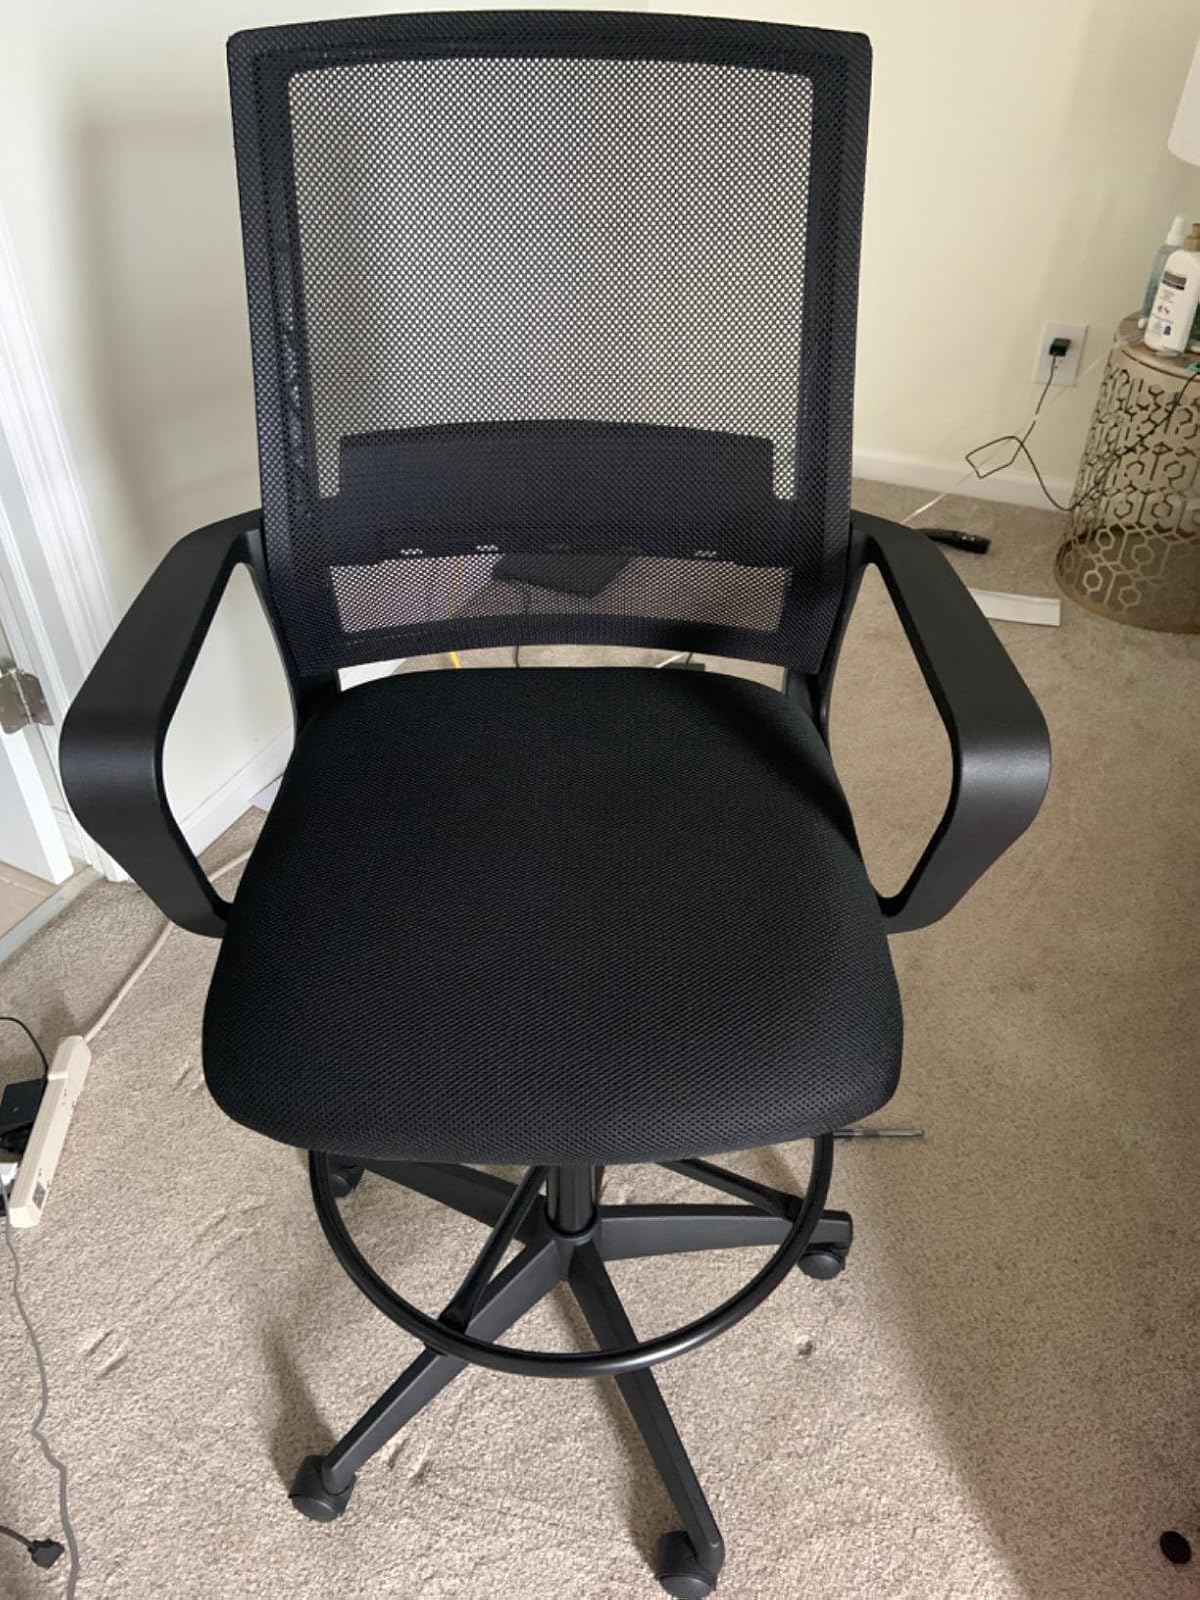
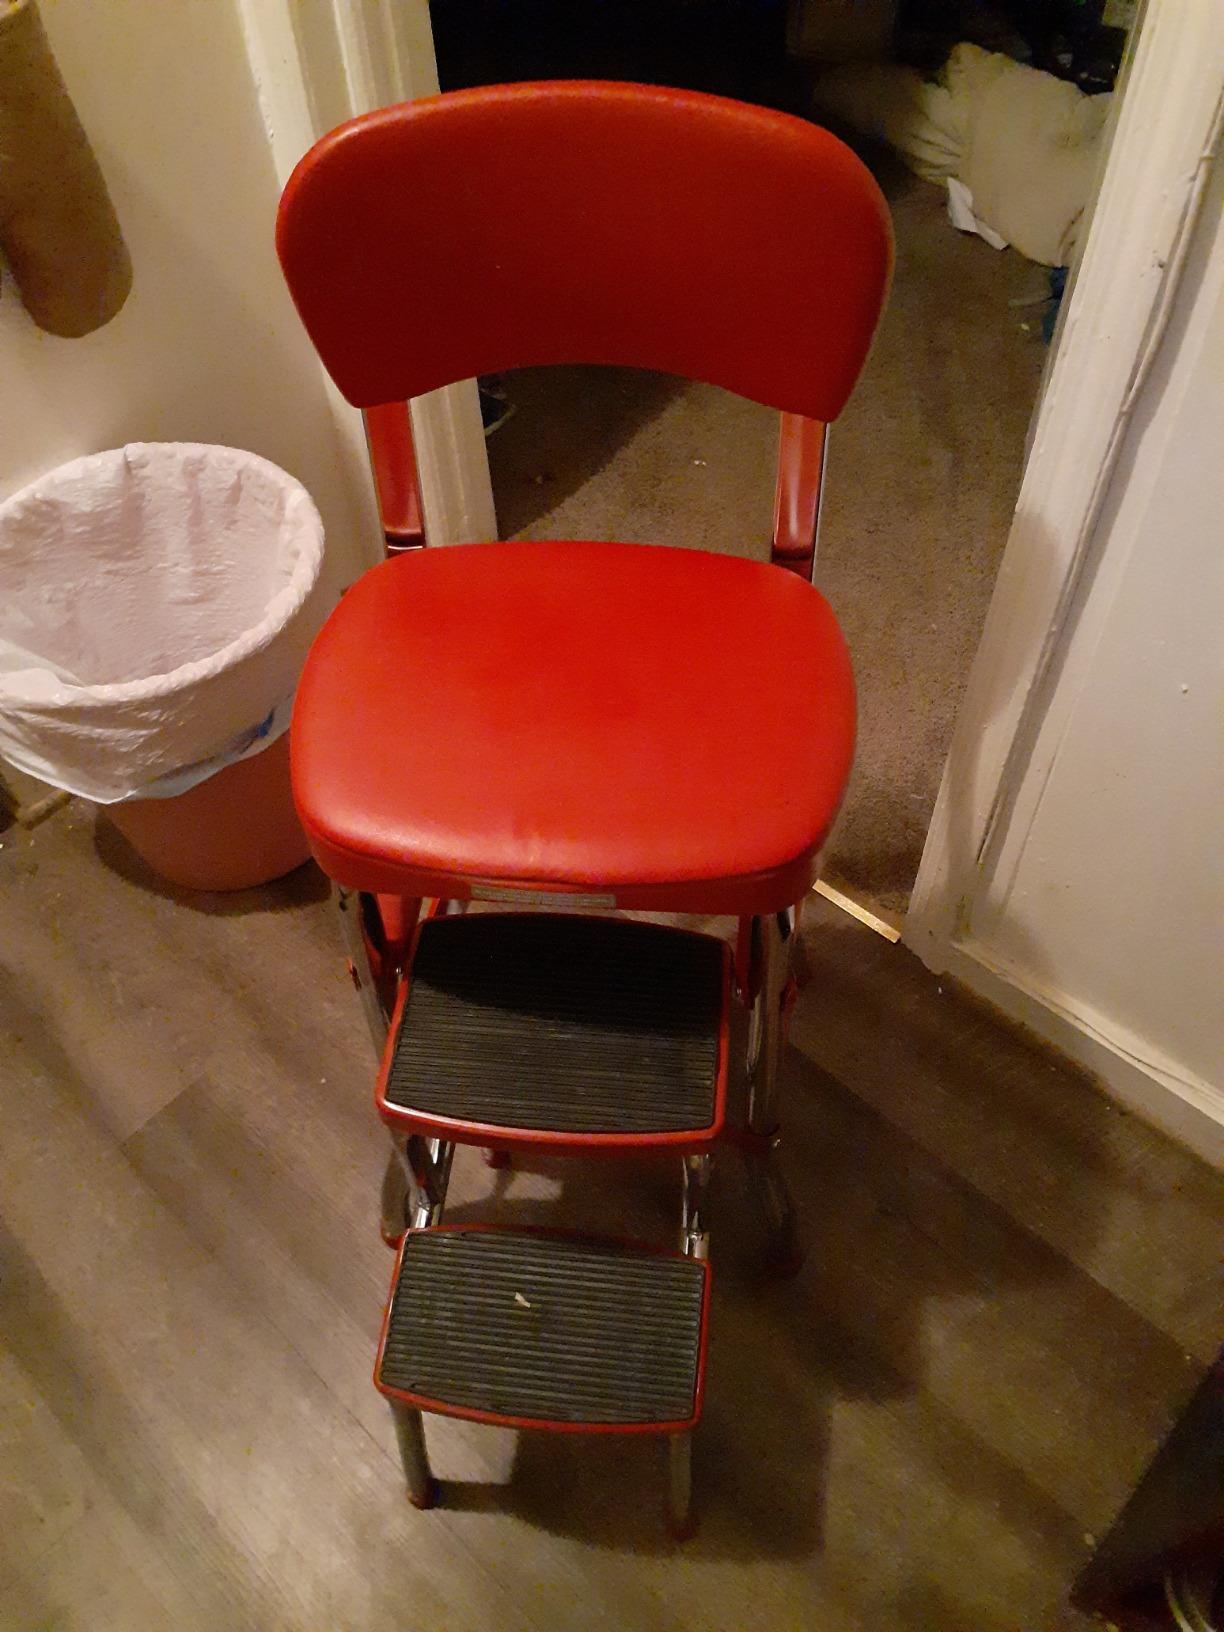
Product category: items_chair
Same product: no